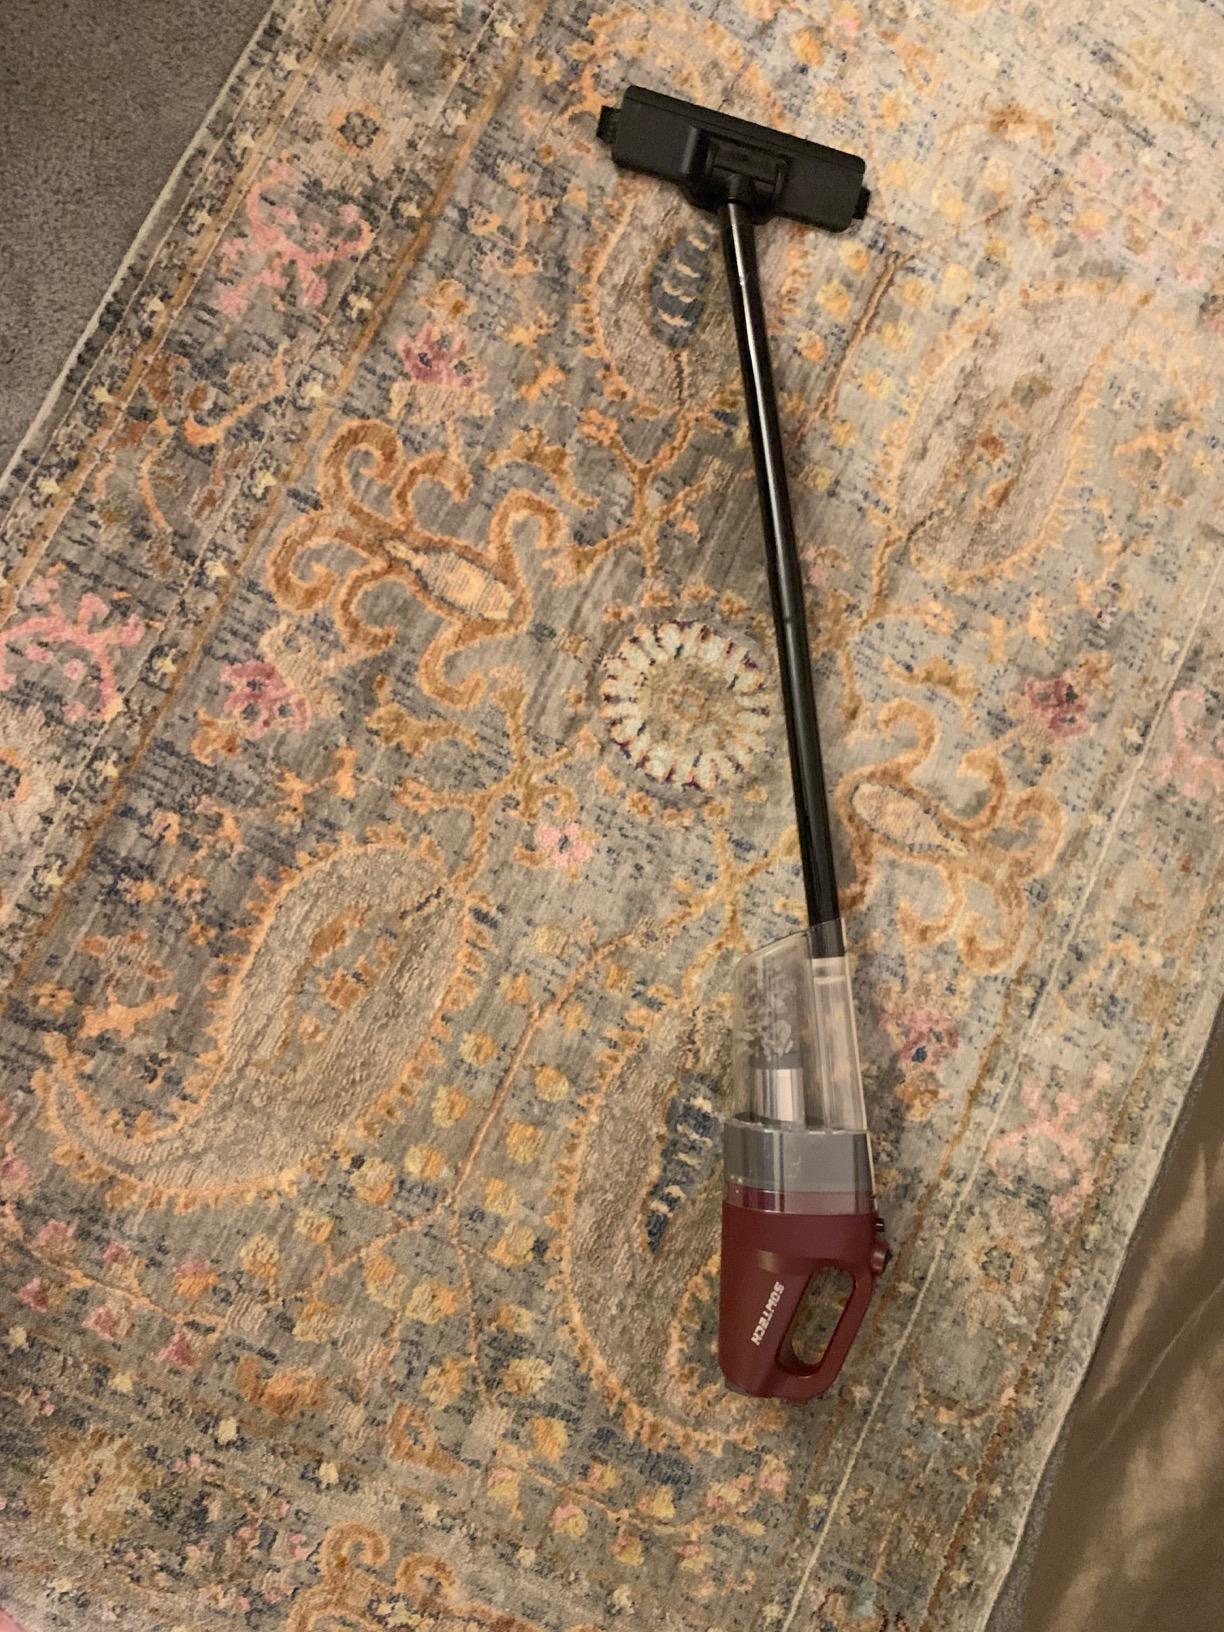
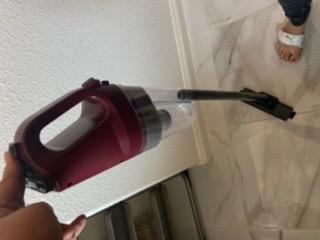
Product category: items_vacuum
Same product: yes